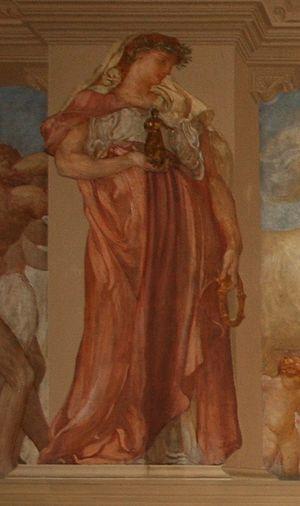
Cupra, aussi appelée Cubrar, Ikiperu, Kypra ou Supra, est une divinité italique des anciens ombriens et picènes. C’est une déesse mère.